Burmese Indians

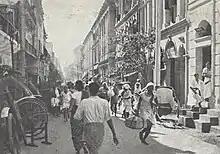
Indians on 39th Street, Rangoon, leaving Burma in the wake of the Japanese bombing December 1941

At the start of World War II, almost half of Rangoon's (modern-day Yangon) population was Indian, and about 16% of the population of Burma was ethnically Indian. As a consequence of the Japanese invasion of 1942, half a million members of the Indian community fled Burma overland into Assam, largely on foot. The refugees suffered terribly and thousands died. Some of the Indian community remained in Burma during the war; others returned after the war, although many never did. After independence, Burmese law treated a large percentage of the Indian community as 'resident aliens.' Though many had long ties to Burma or were born there, they were not considered citizens under the 1982 Burma citizenship law which restricted citizenship for groups immigrating before 1823.